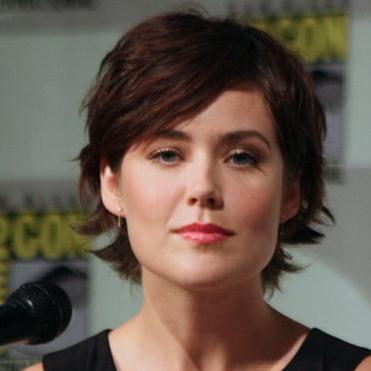
Age: 29